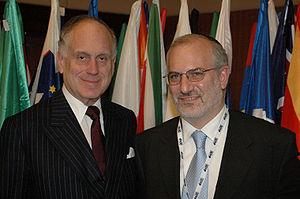
Le Congrès juif mondial est une fédération internationale de communautés et d'organisations juives, fondée en 1936 à Genève, et dont le siège mondial est à New York. D'après sa charte, le Congrès juif mondial a pour but premier d'être le « bras diplomatique du peuple juif ». Toutes les communautés et tous les groupes représentatifs juifs peuvent être membres du CJM, indépendamment de l'idéologie sociale, politique ou économique de leur pays hôte. Le siège du Congrès juif mondial est établi à New York. L'organisation possède des bureaux internationaux à Bruxelles, Jérusalem, Paris, Moscou, Buenos Aires et Genève.